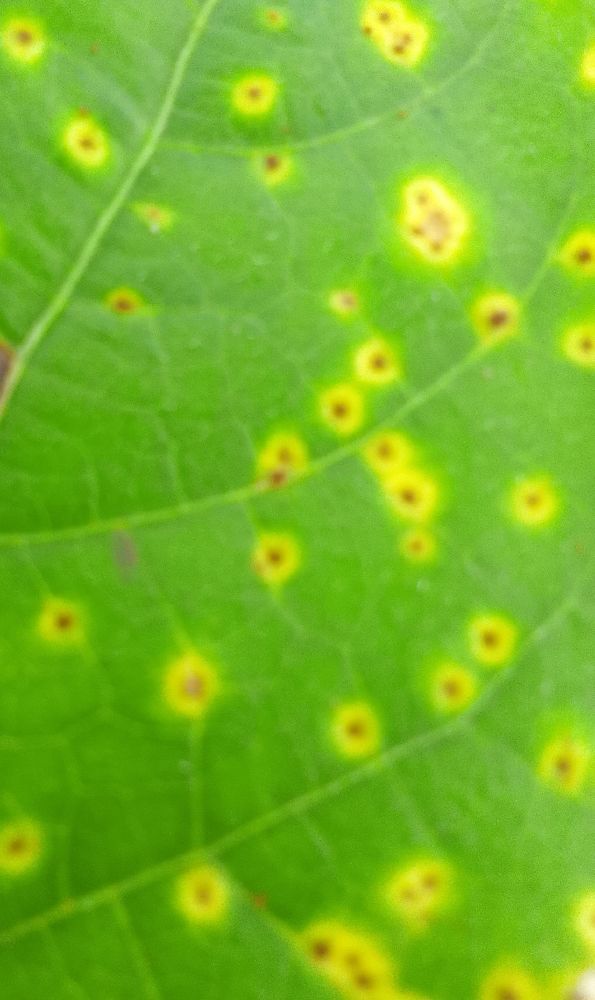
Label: rust